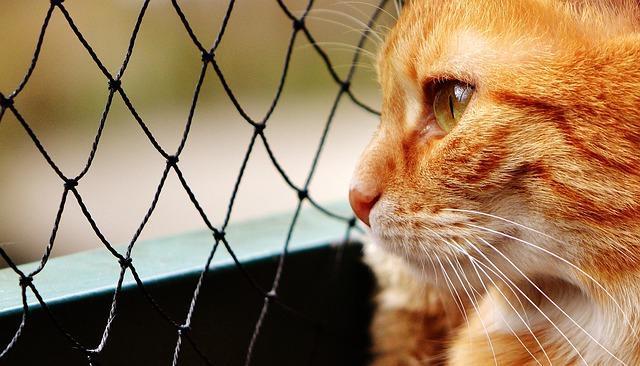
cat